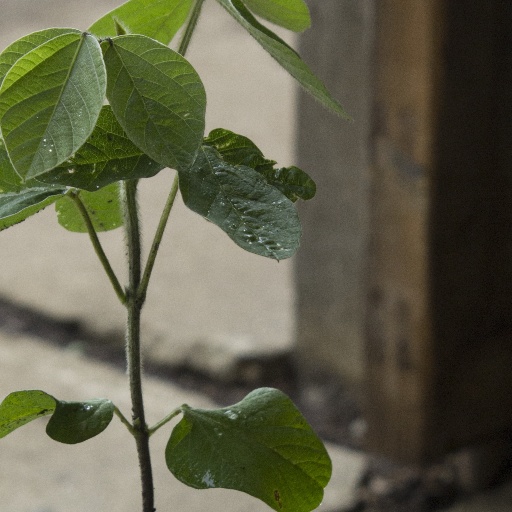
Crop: soybean